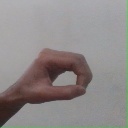
अक्षर: औ